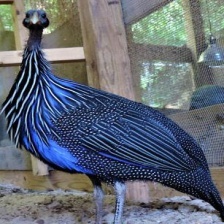
Species: VULTURINE GUINEAFOWL
Scientific name: ACRYLLIUM VULTURINUM